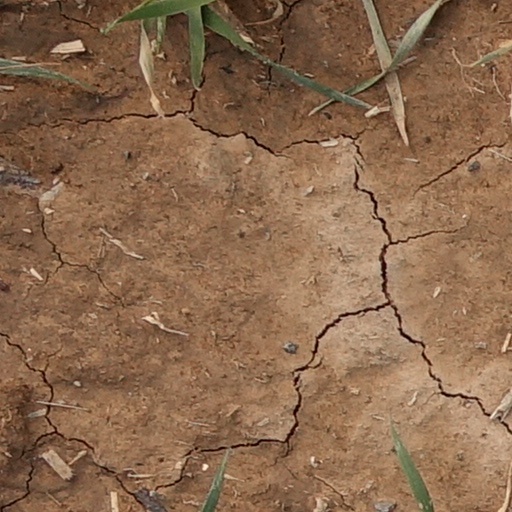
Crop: wheat